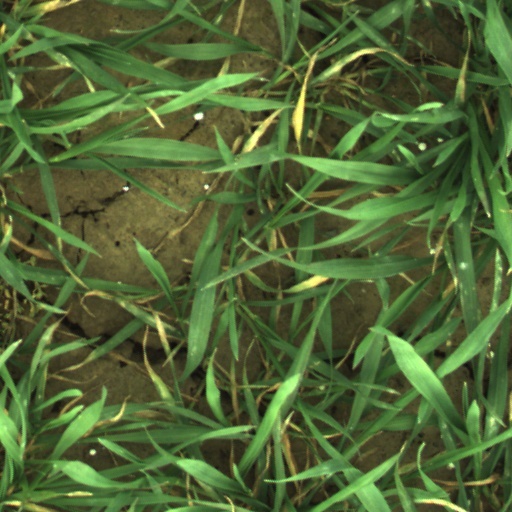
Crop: wheat